Temple of Apshai

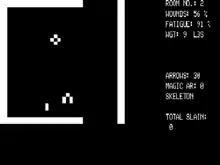
The TRS-80 version uses abstract graphics.

"Temple of Apshai" was originally programmed by Jim Connelley, founder and president of Automated Simulations / Epyx Software, for TRS-80 and Commodore PET, using BASIC. The role-playing system, named "Dunjonquest" was designed by Jon Freeman, while the level design of the dungeons was provided by Jeff Johnson ("Roadwar 2000").